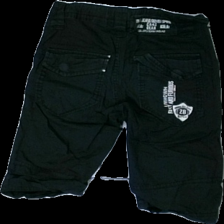
View: back
Type: Shorts
Category: Children
Brand: Not in the list
Brand text on label: Urban Cargo
Colors: Black, White
Material: 61% cotton, 39% viscose
Cut: Regular
Size: 104
Season: All
Smell: Major
Price range: 50-100
Recommended usage: Reuse
Comment: strong detergent smell